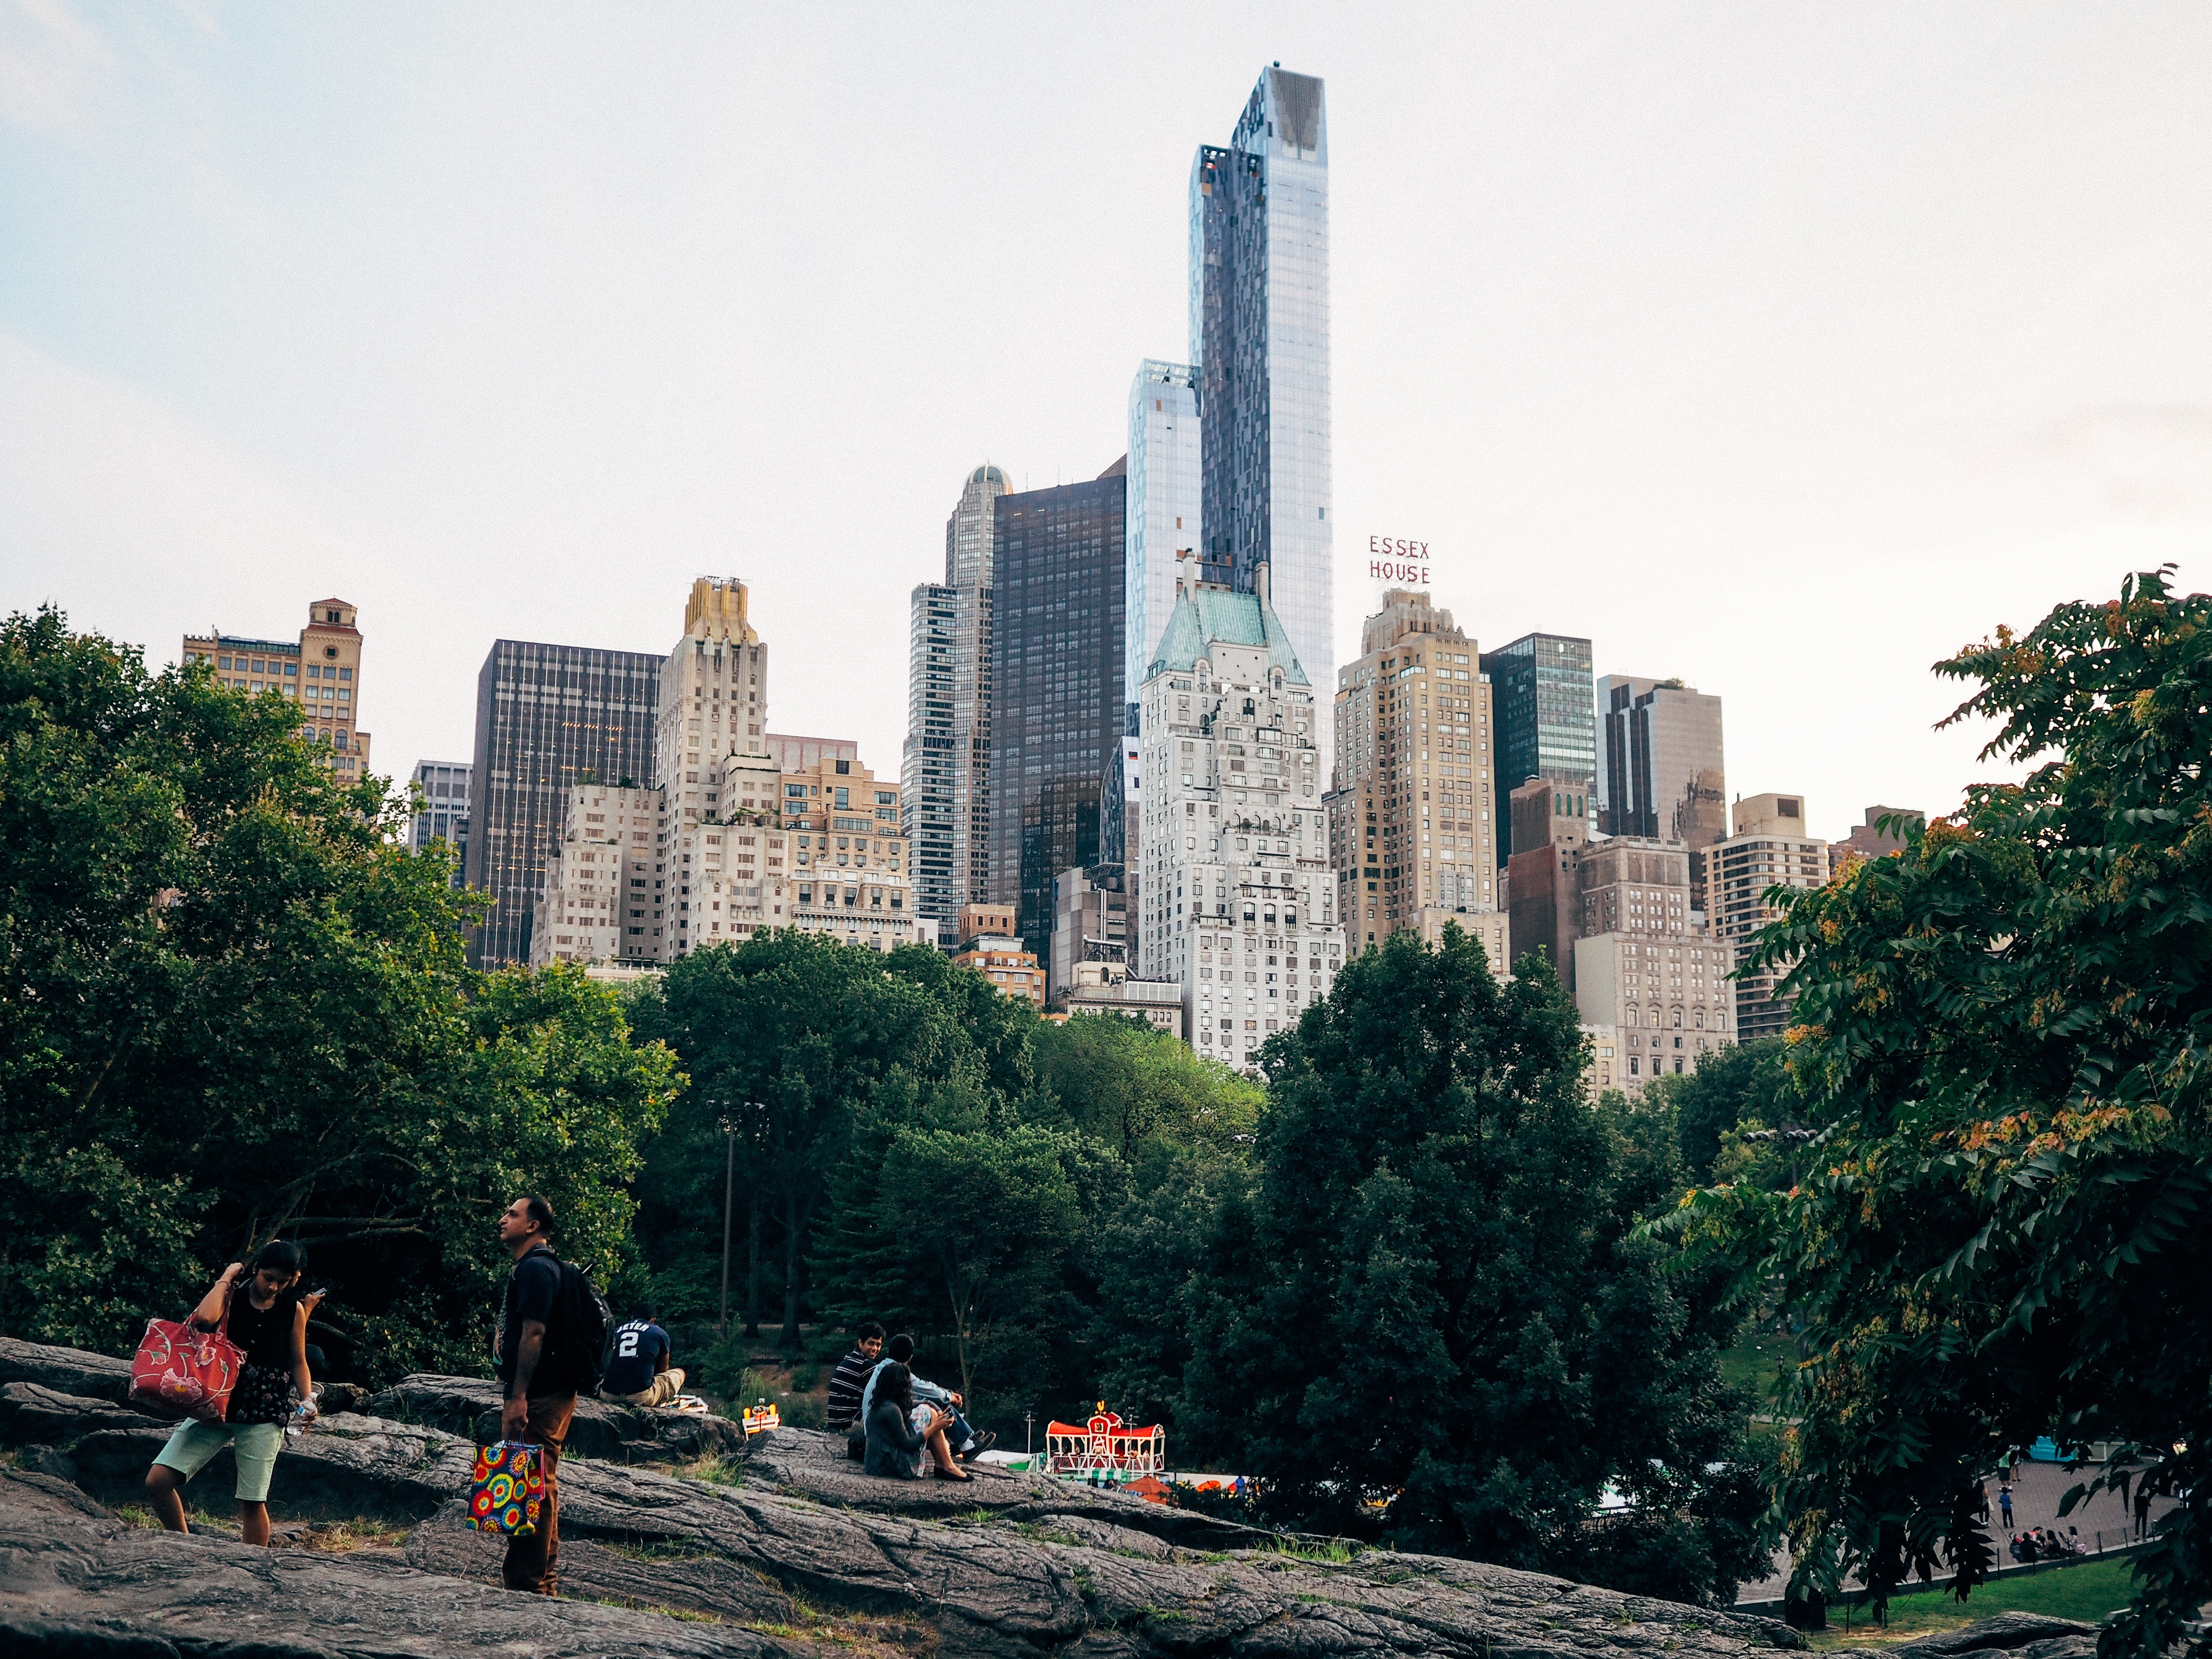
skyline, city, skyscraper, river, cityscape, downtown, transport, park, landmark, tourism, waterway, urban area, human settlement